2009 Arkansas Razorbacks baseball team

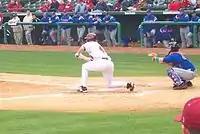
Darr bunts later in the year.

The Razorbacks began the season with three games against Washington State. The schedule was changed to a doubleheader on February 20 due to cold weather. Ben Tschepikow, a senior infielder, hit a 2-run home run in the fourth inning that provided the winning margin. The second game was ended Andrew Darr's walk-off home run. The next game took place on February 22, and Darr was again the hero, this time in the form of a squeeze. Arkansas was ranked 22nd in most polls for the series.